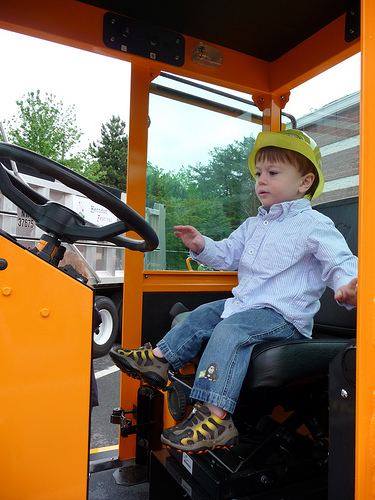
a little boy in the seat of an truck.

A young boy with a hard hat sitting in the drivers seat of a truck.